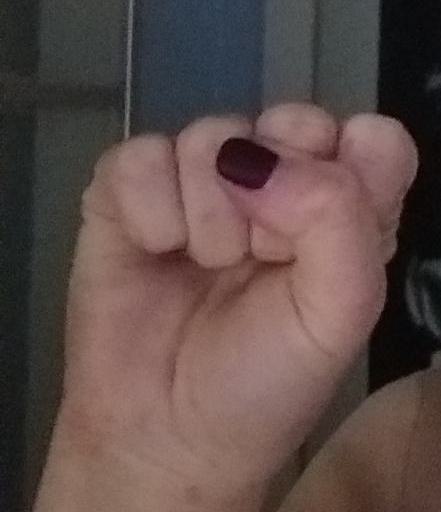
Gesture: fist